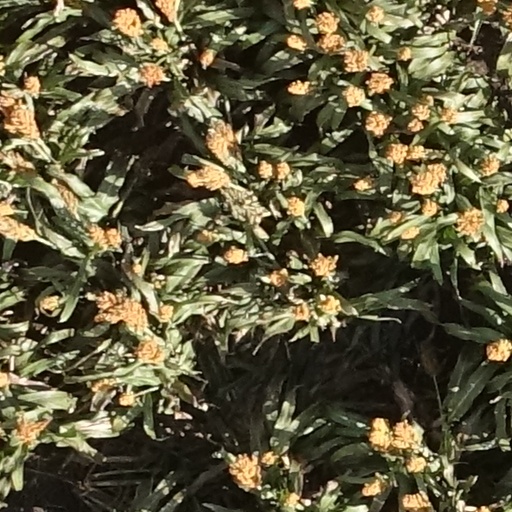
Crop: sorghum